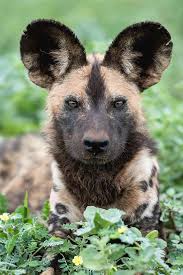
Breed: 211-n000025-African_hunting_dog